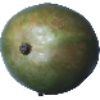
Label: mango